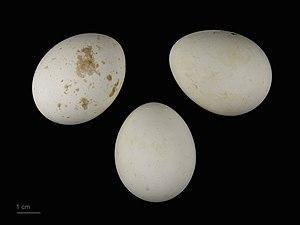
Le Busard cendré est une espèce de rapaces diurnes migrateurs de la famille des Accipitridés.